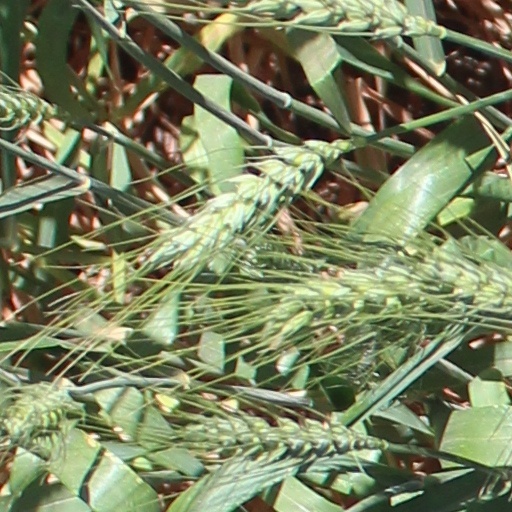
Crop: wheat